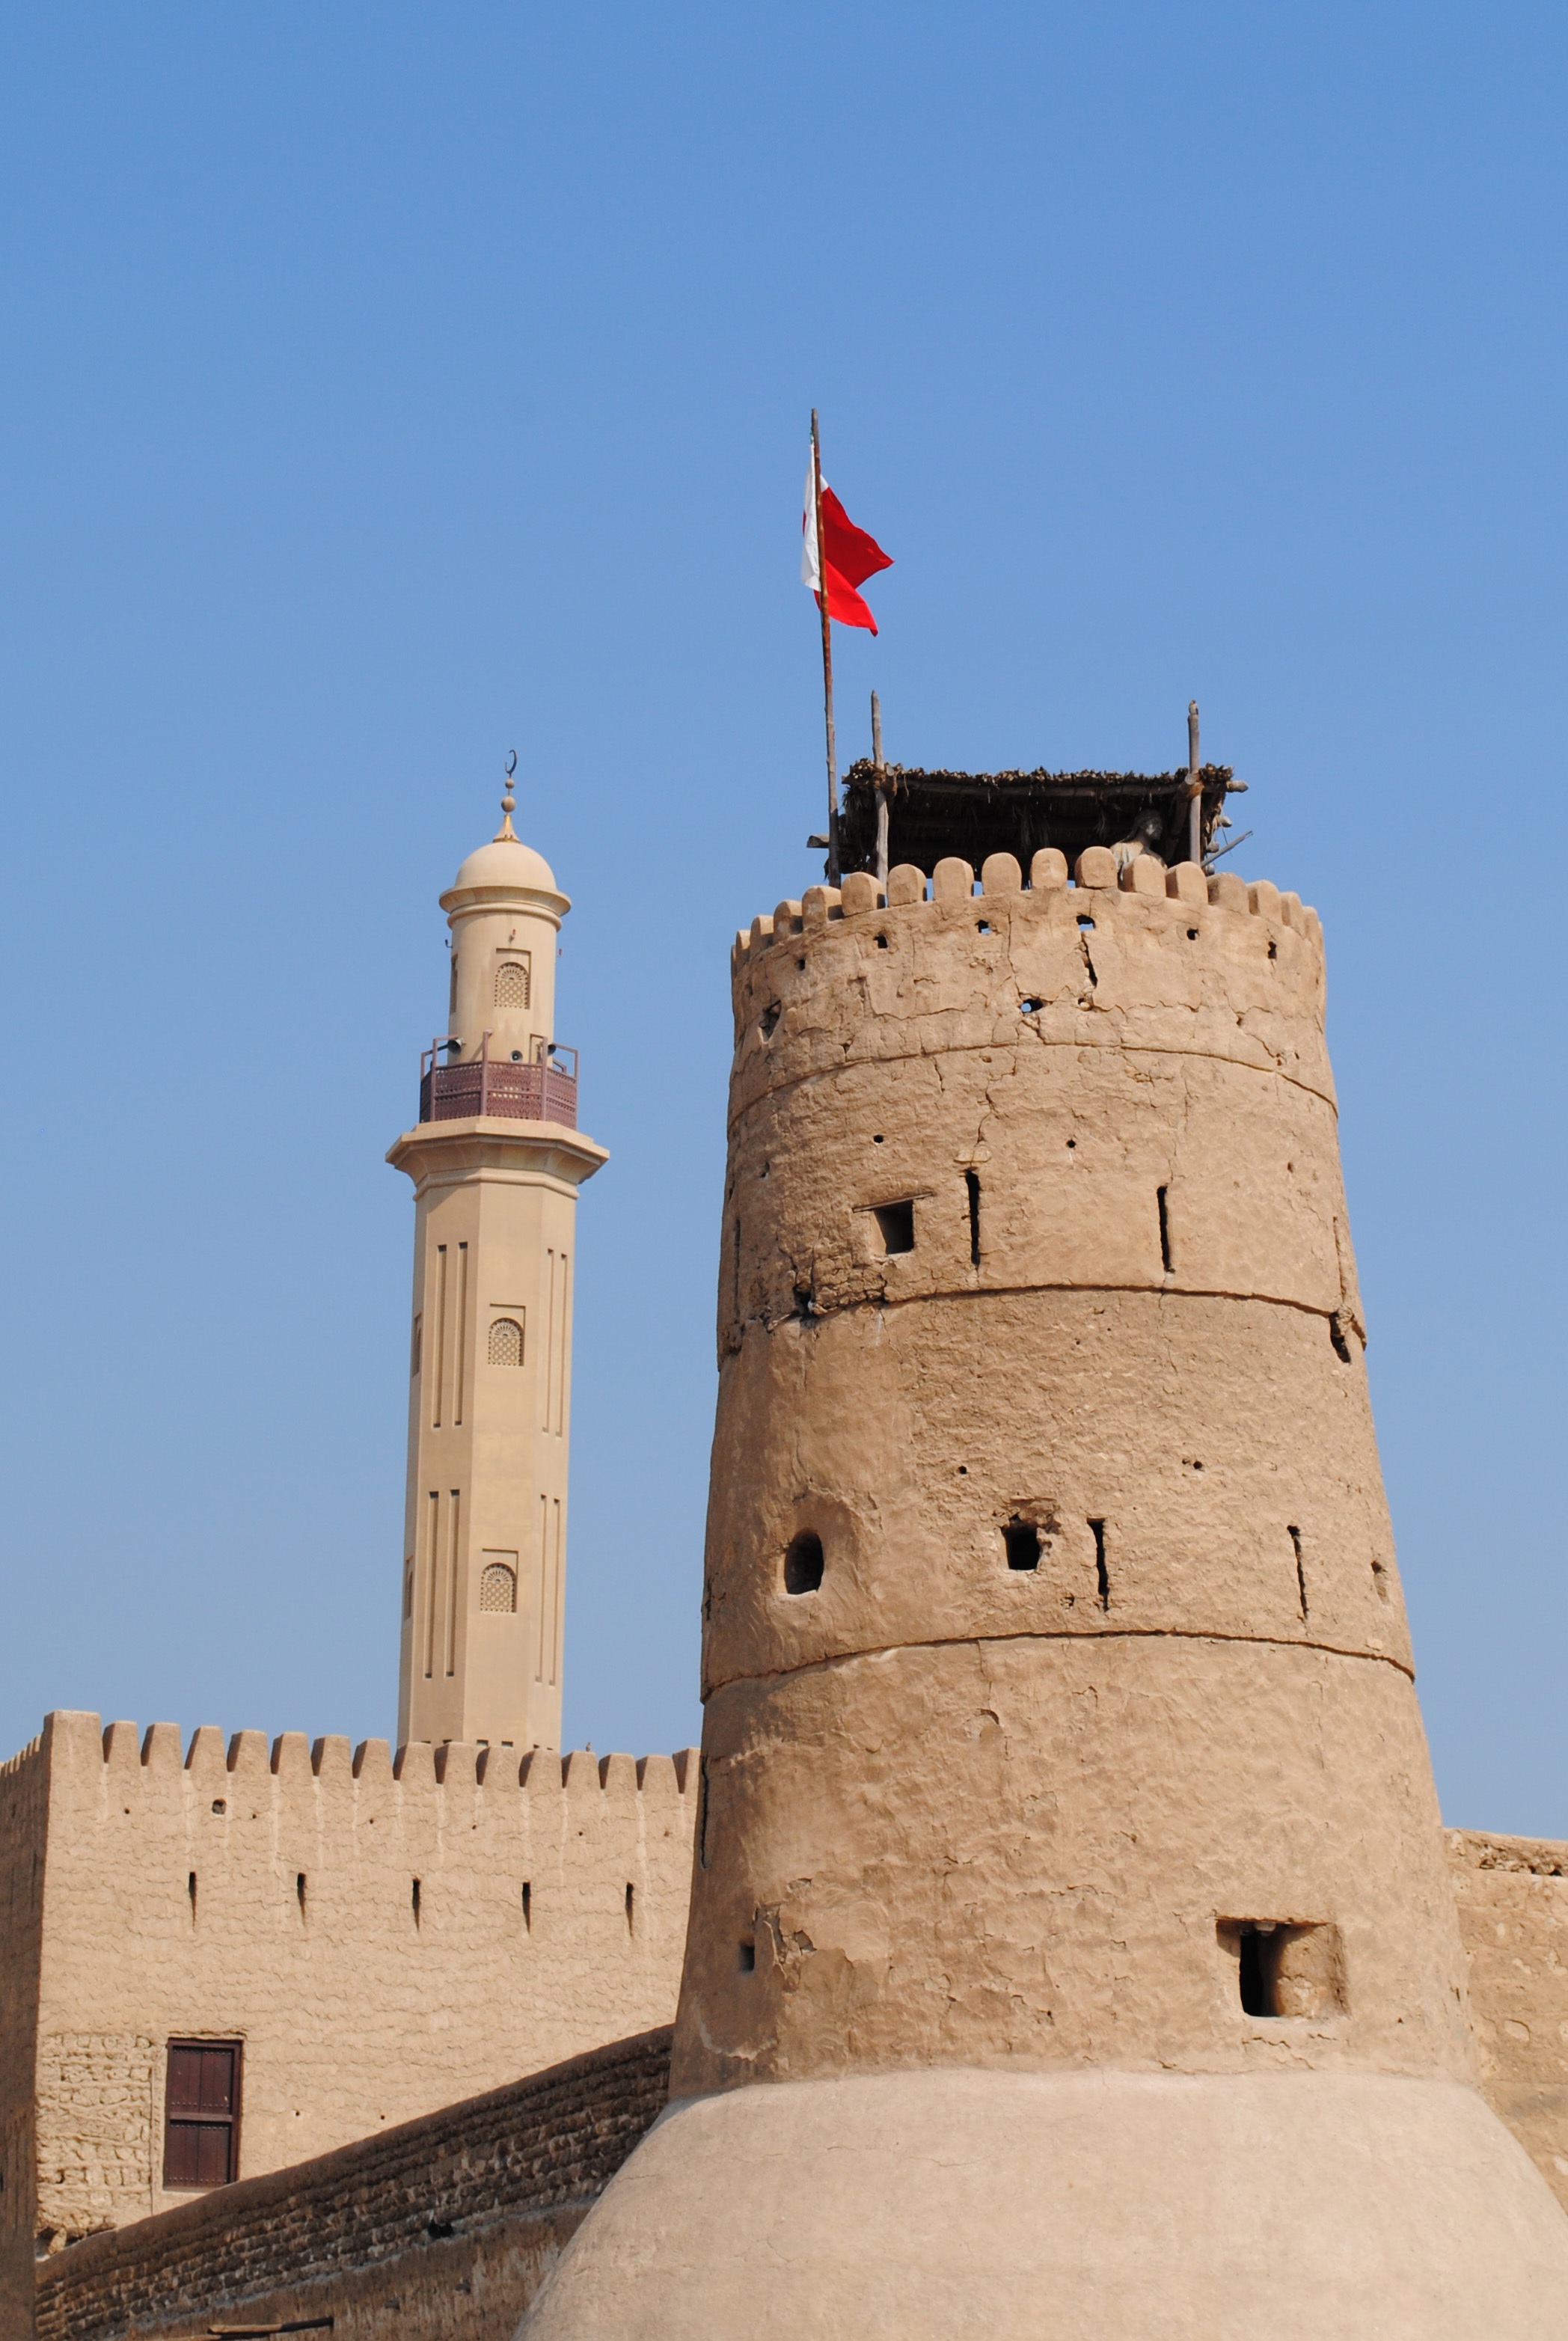
sea, lighthouse, tower, dubai, castle, fortification, bell tower, old town, emirates, arabic, dubai museum